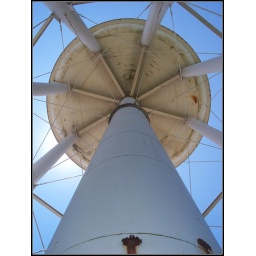
This water tower is by the old Butler MFG Company.June 28, 2009